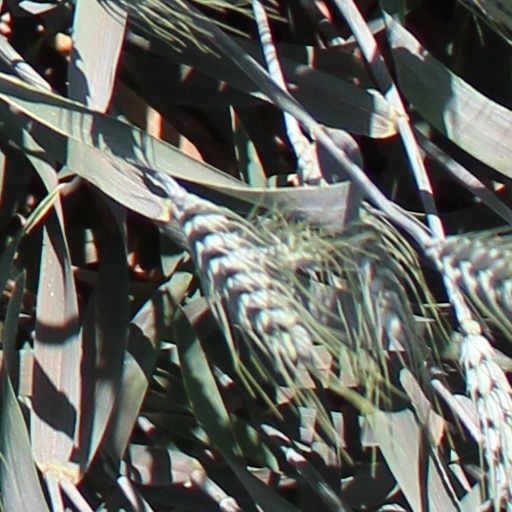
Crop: wheat